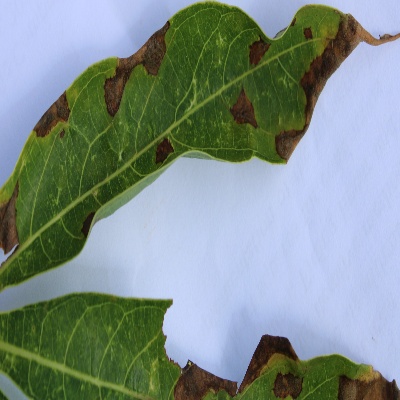
Crop: Cassava
Condition: bacterial blight